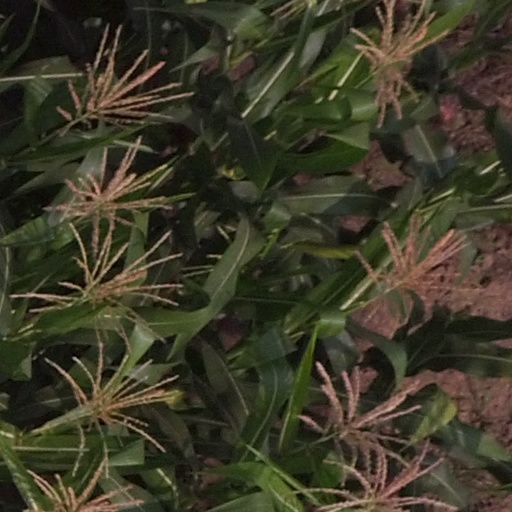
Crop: maize; corn